History of Humanity

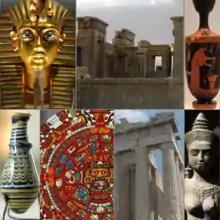
"Ancient Civilizations" Copyright William R. Wilson via Wikimedia Commons

The volumes begin with the prehistoric period and the beginnings of civilization, and go through to the twentieth century. Traditional methods of historical research based on written sources are used along with more contemporary critical methods, oral sources, and contributions from archaeology. The "History of Humanity" was published in six volumes and in several languages, including English, French, Italian, Russian, Spanish and Portuguese.